Murmansk

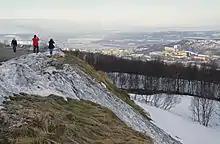
View of Murmansk

City districts were established in Murmansk for the first time by the Decree of the Presidium of the Supreme Soviet of the Russian SFSR of April 20, 1939; at the time, three city districts (Kirovsky, Leninsky, and Mikoyanovsky) were created. They were abolished on June 2, 1948. The same city districts were created for the second time on June 23, 1951.